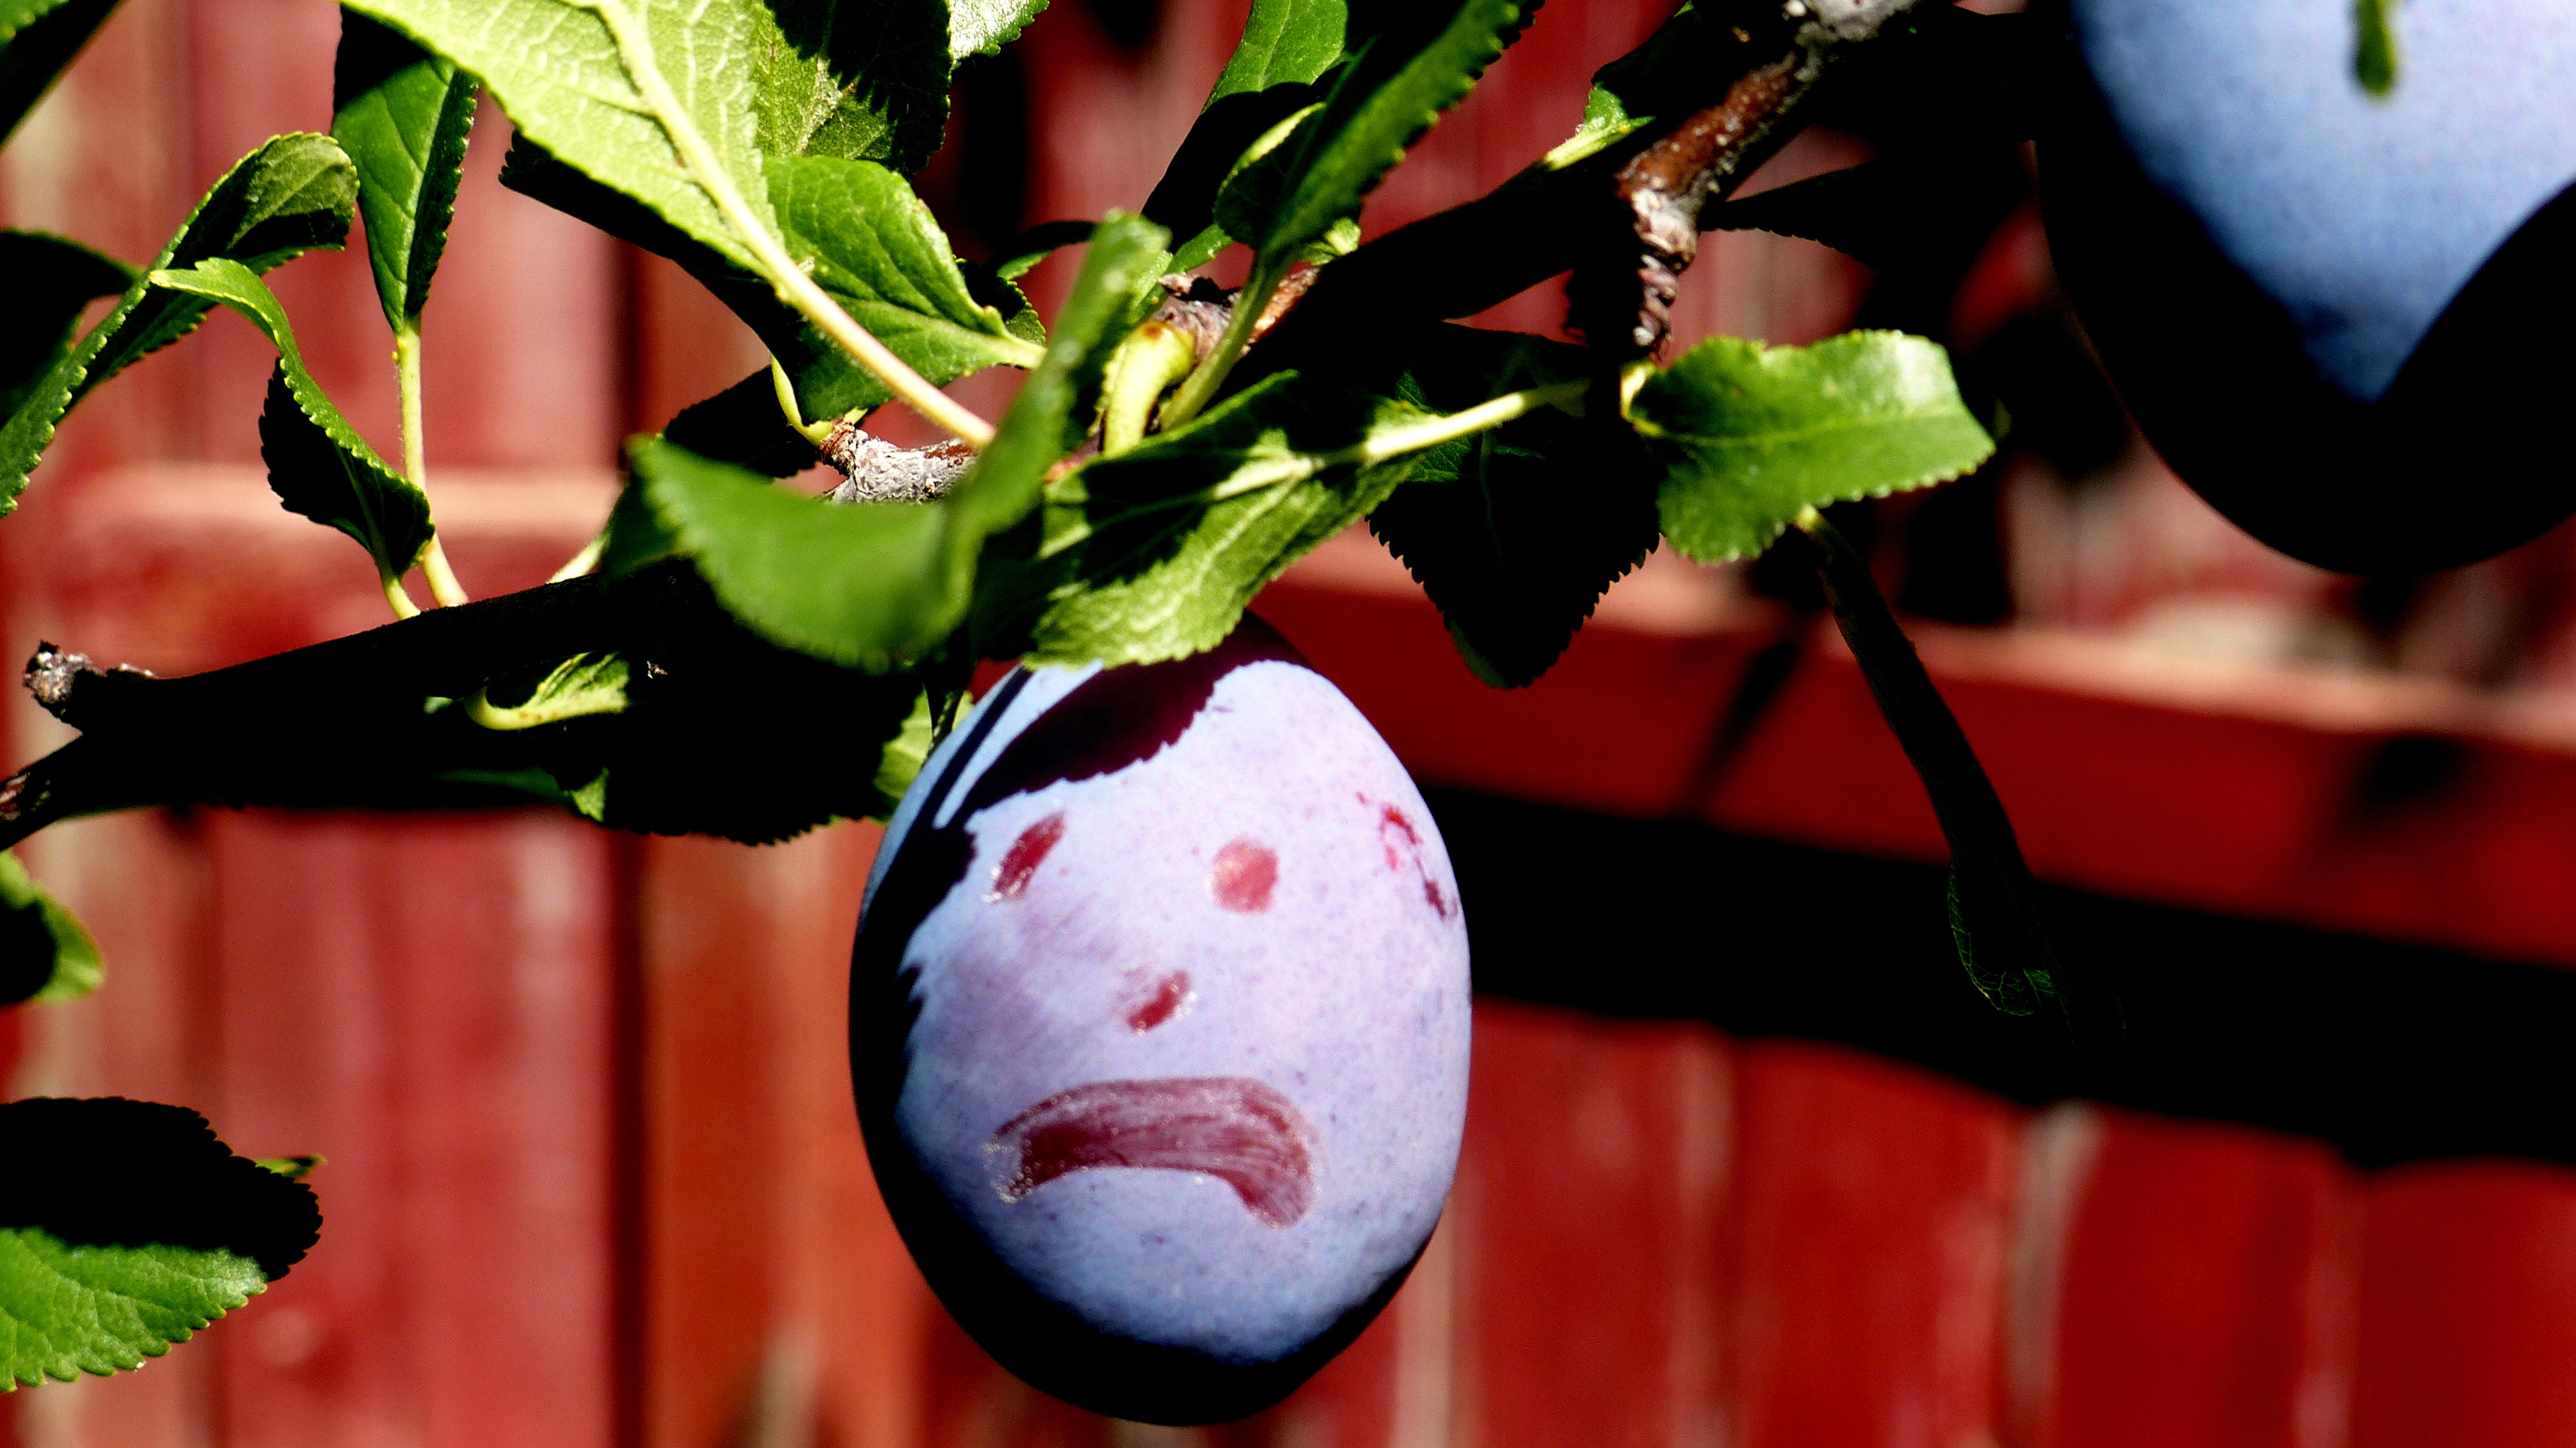
plant, fruit, sweet, flower, purple, food, red, produce, color, close up, face, tasty, funny, macro photography, flowering plant, prune, land plant